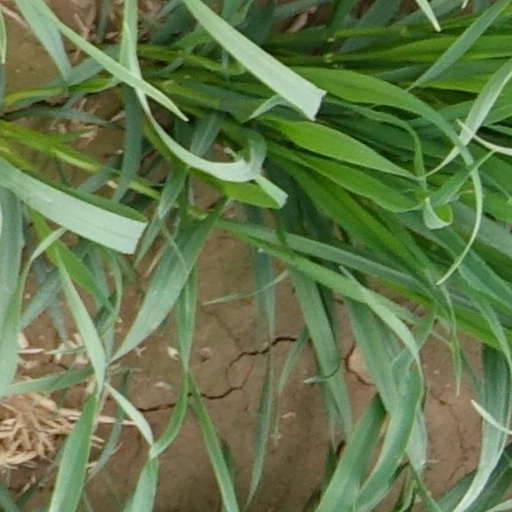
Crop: wheat